1-Click

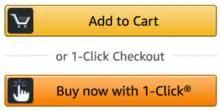
Amazon.com offering the option to either add an item to the user's cart, or purchase it immediately using 1-Click

1-Click, also called one-click or one-click buying, is the technique of allowing customers to make purchases with the payment information needed to complete the purchase having been entered by the user previously. More particularly, it allows an online shopper using an Internet marketplace to purchase an item without having to use shopping cart software. Instead of manually inputting billing and shipping information for a purchase, a user can use one-click buying to use a predefined address and credit card number to purchase one or more items. Since the expiration of Amazon's patent, there has been an advent of checkout experience platforms, such as ShopPay, Simpler, PeachPay, Zplit, and Bolt which offer similar one-click checkout flows.